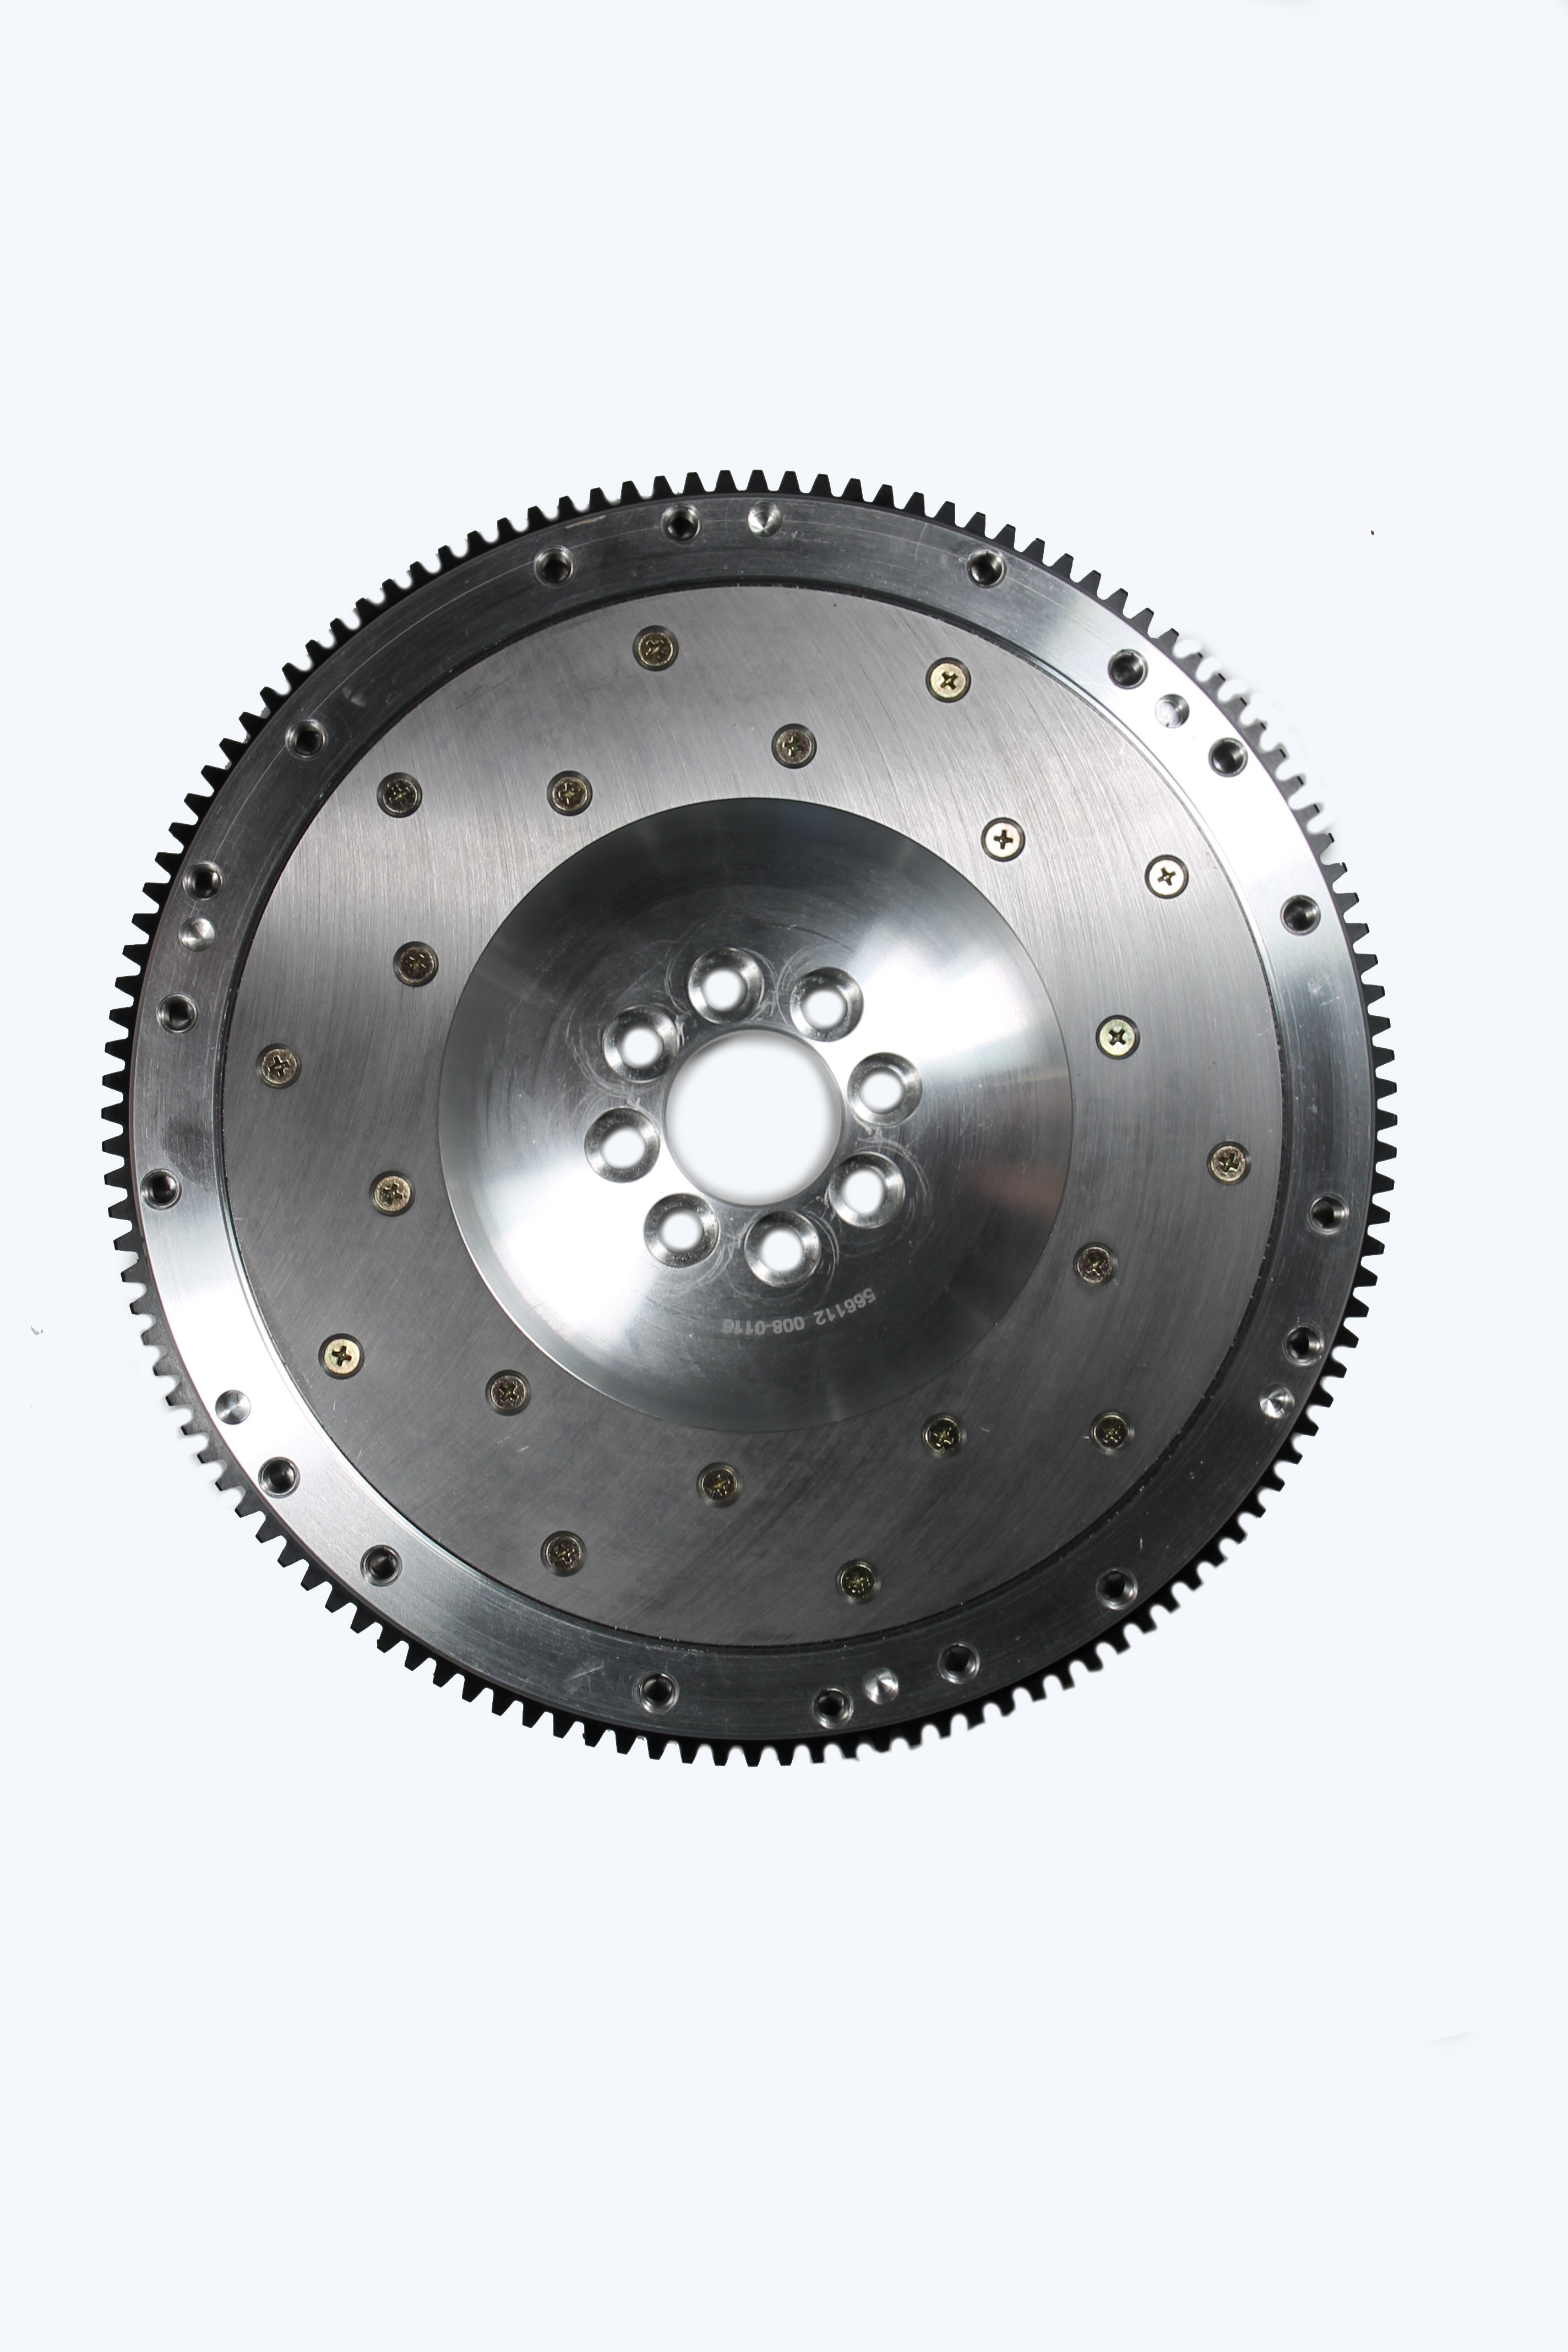
Flywheel: Aluminum: Subaru BR-Z/Scion FR-S/Toyota 86: 124T: 11 Lbs
Mcleod Aluminum Flywheels Are Ideal For Numerous Applications Such As Supercharged Or Turbocharged Engines. These Flywheels Are Ideal For Higher Horsepower Engines And Combinations That Achieve Rapid Rpm Levels. Mcleod Aluminum Flywheels Are Cnc Machined From 6061 T6 Aluminum And Come With A Replaceable Steel Friction Plate And 1045 Steel Hardened Ring Gear.
Brand: McLeod
Category: Vehicles & Parts > Vehicle Parts & Accessories > Motor Vehicle Parts > Motor Vehicle Transmission & Drivetrain Parts > Axles